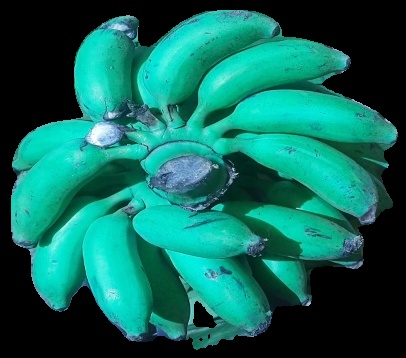
Variety: elakki-bale
Grade: grade3